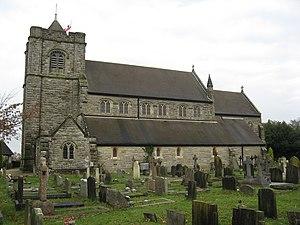
Turners Hill est un village du Mid Sussex dans le Sussex de l'Ouest, en Angleterre. La paroisse couvre une superficie de 1 390 hectares et compte une population de 1 849 habitants, puis 1 919 au recensement de 2011.